Gilbert White (painter)

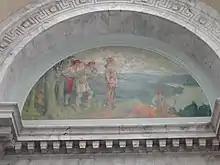
Mural of "Daniel Boone atop Pilot Knob" at Kentucky State Capitol

Thomas Gilbert White (July 18, 1877 – February 17, 1939) was an American painter, now best remembered for his murals. His brothers Stewart Edward White and Roderick White also achieved acclaim, as author and violinist, respectively.